Portuguese discovery of the sea route to India

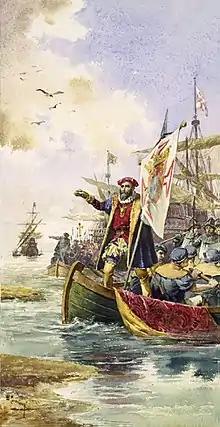
Vasco da Gama on his arrival in India in May 1498, bearing the arms of Portugal and the Cross of the Order of Christ, sponsors of the expansion movement initiated by Henry the Navigator, are seen.

The Portuguese discovery of the sea route to India was the first recorded trip directly from Europe to the Indian subcontinent, via the Cape of Good Hope. Under the command of the Portuguese explorer Vasco da Gama, it was undertaken during the reign of King Manuel I in 1497–1499. It is one of the most important events of the Age of Discovery and the Portuguese Empire, and it initiated the Portuguese maritime trade on the Malabar Coast and other parts of the Indian Ocean, the military presence and settlements of the Portuguese in Goa and Bombay.